Reinhard Scheer

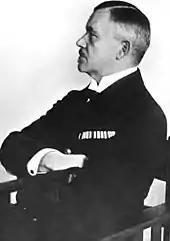
Scheer, from the frontispiece of his memoirs

After the battle was finished, Scheer wrote an assessment of the engagement for the Kaiser; in it, he strongly urged for the resumption of the unrestricted submarine warfare campaign in the Atlantic. He argued that it was the only option to defeat Great Britain. Scheer spent the majority of the remainder of the year debating the issue with the naval command. Ultimately, Scheer and his allies prevailed and the unrestricted submarine campaign was resumed in February 1917. Despite his conviction that only the U-boats could defeat Britain, Scheer continued to utilize the surface fleet. On 18–19 August 1916, the High Seas Fleet again sortied in an attempt to draw out and defeat Admiral Beatty's battlecruiser squadron. The Royal Navy again intercepted German communications and sent the Grand Fleet out. In this case, however, Scheer's reconnaissance worked as intended, and warned him of the Grand Fleet's approach in time to retreat back to Germany. In later 1917, Scheer began to use light elements of the fleet to raid British convoys to Norway in the North Sea. This forced the British to deploy battleships to escort the convoys, which presented Scheer with the opportunity to attempt to isolate and destroy several battleships of the Grand Fleet. On 23 April 1918, Scheer sent the entire High Seas Fleet to intercept one of the convoys. However, Hipper's battlecruisers crossed the convoy's path several times without sighting any ships; it was later discovered that German intelligence had miscalculated the date the convoy would depart Britain. The German fleet turned south and reached their North Sea bases by 19:00.